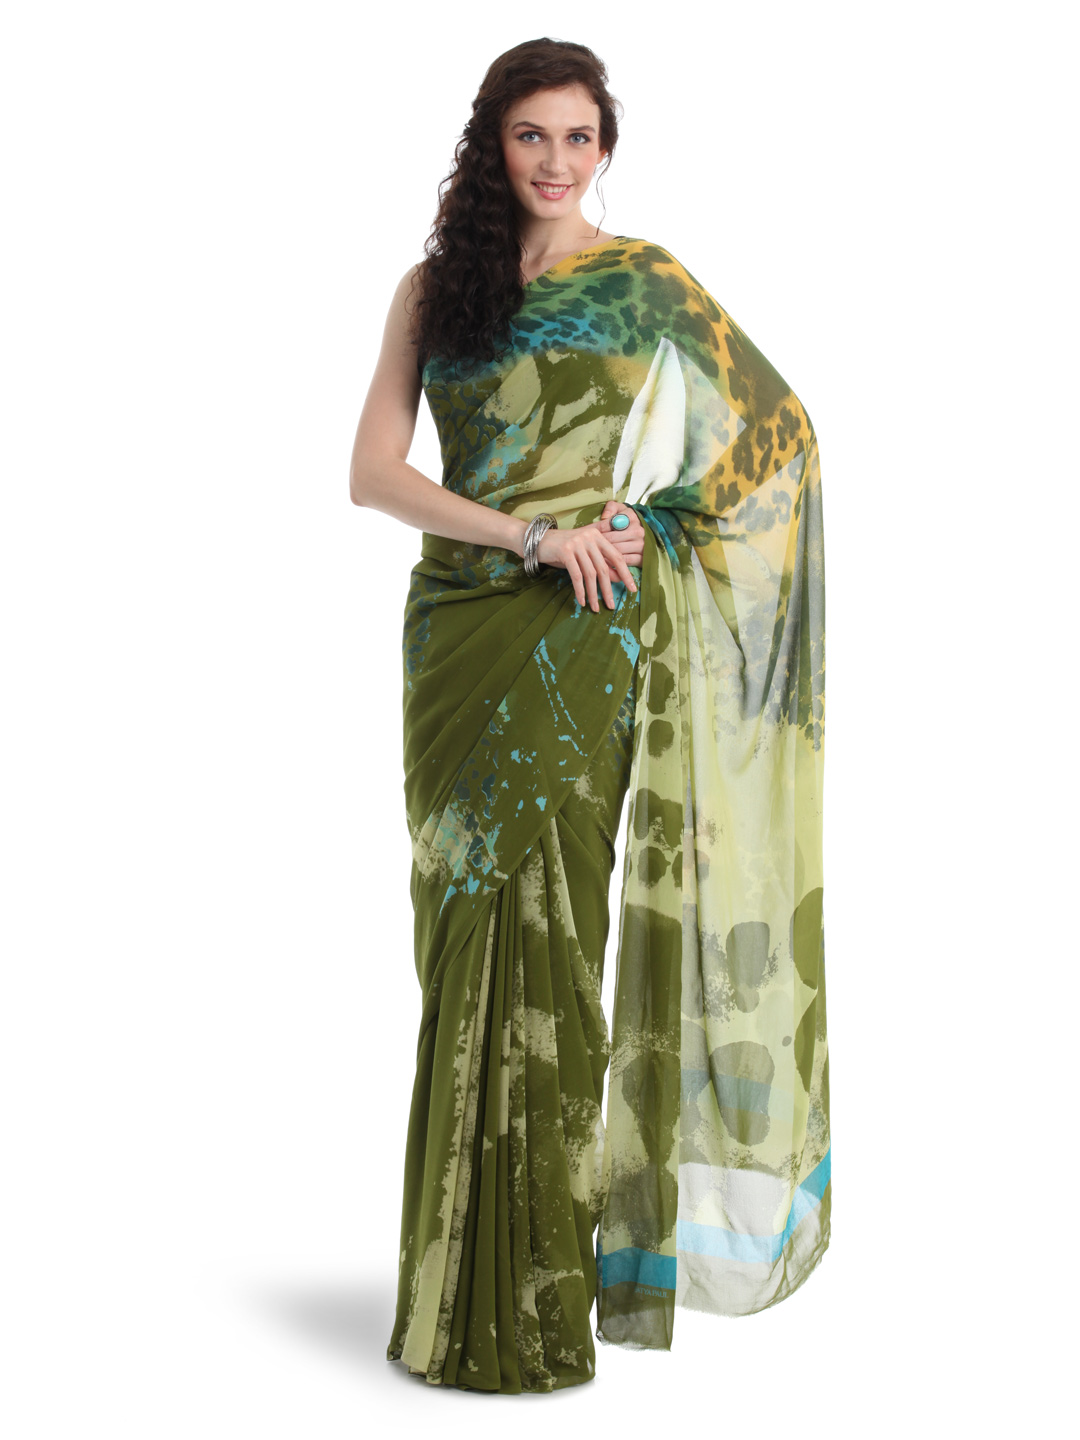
Satya Paul Green Printed Saree
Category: Apparel / Saree / Sarees
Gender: Women
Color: Green
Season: Summer 2012
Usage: Ethnic